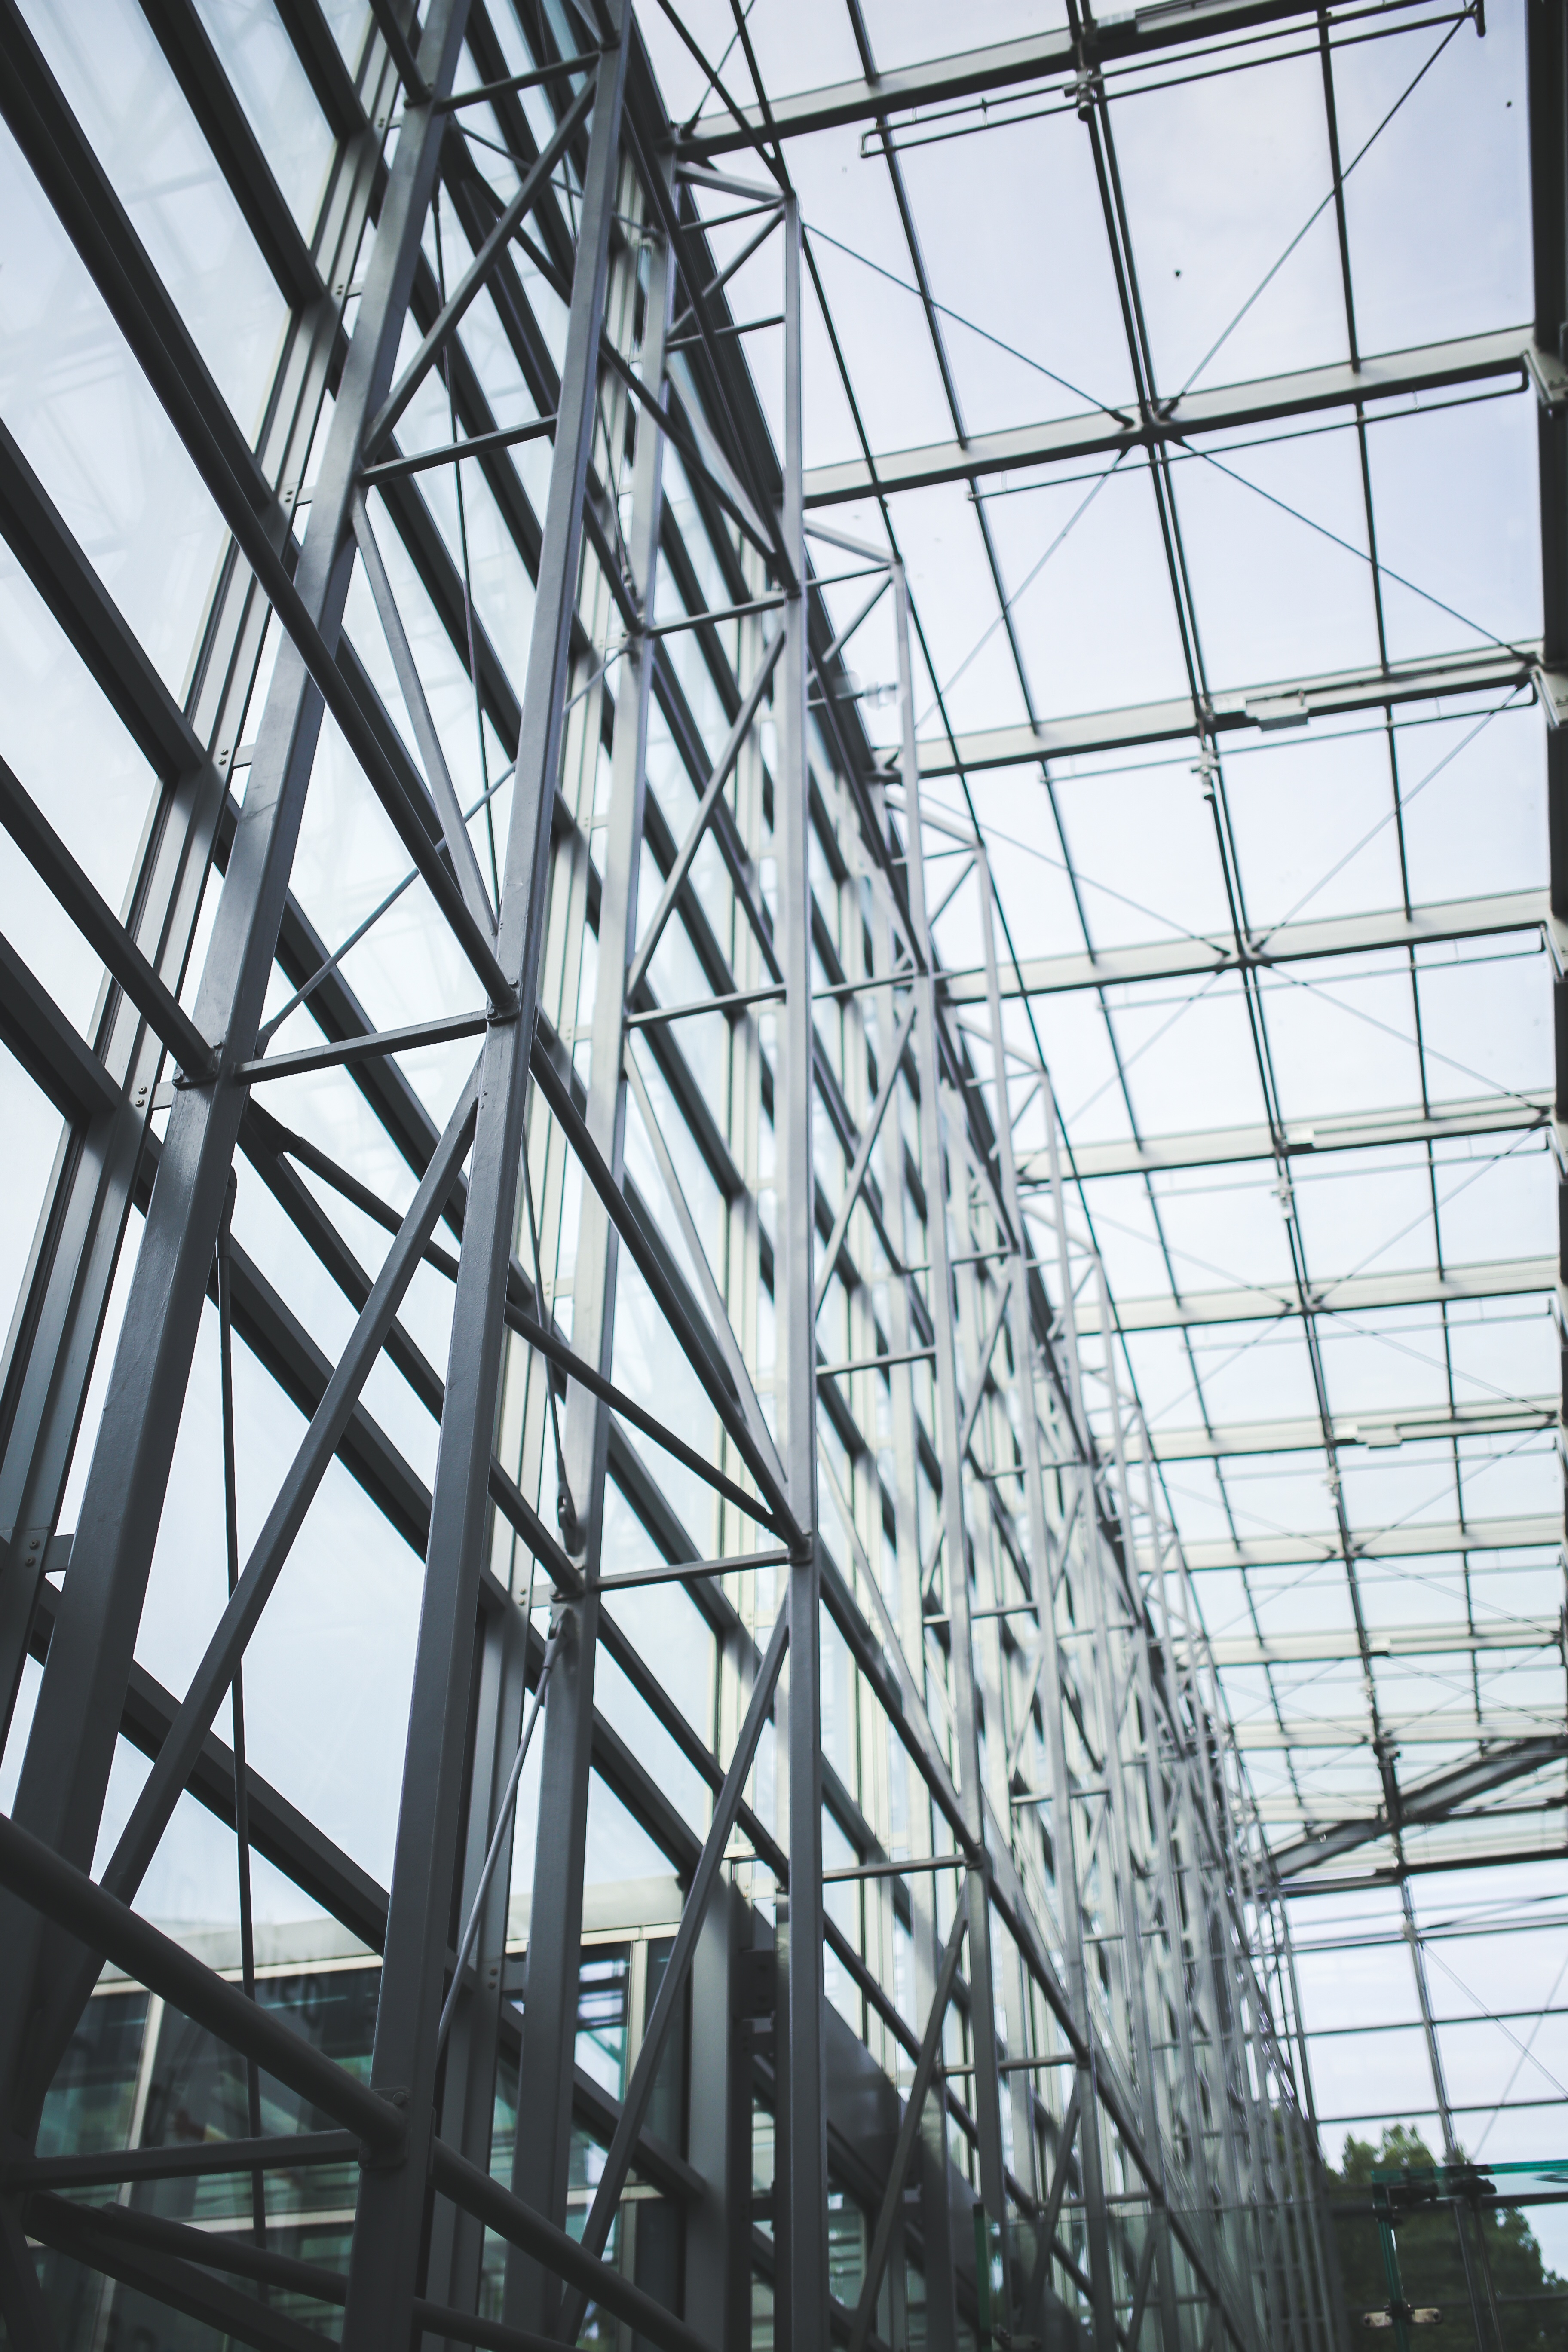
architecture, structure, sky, glass, building, skyscraper, clear, construction, line, metal, facade, gray, design, symmetry, scaffolding, headquarters, transparency, daylighting, outdoor structure